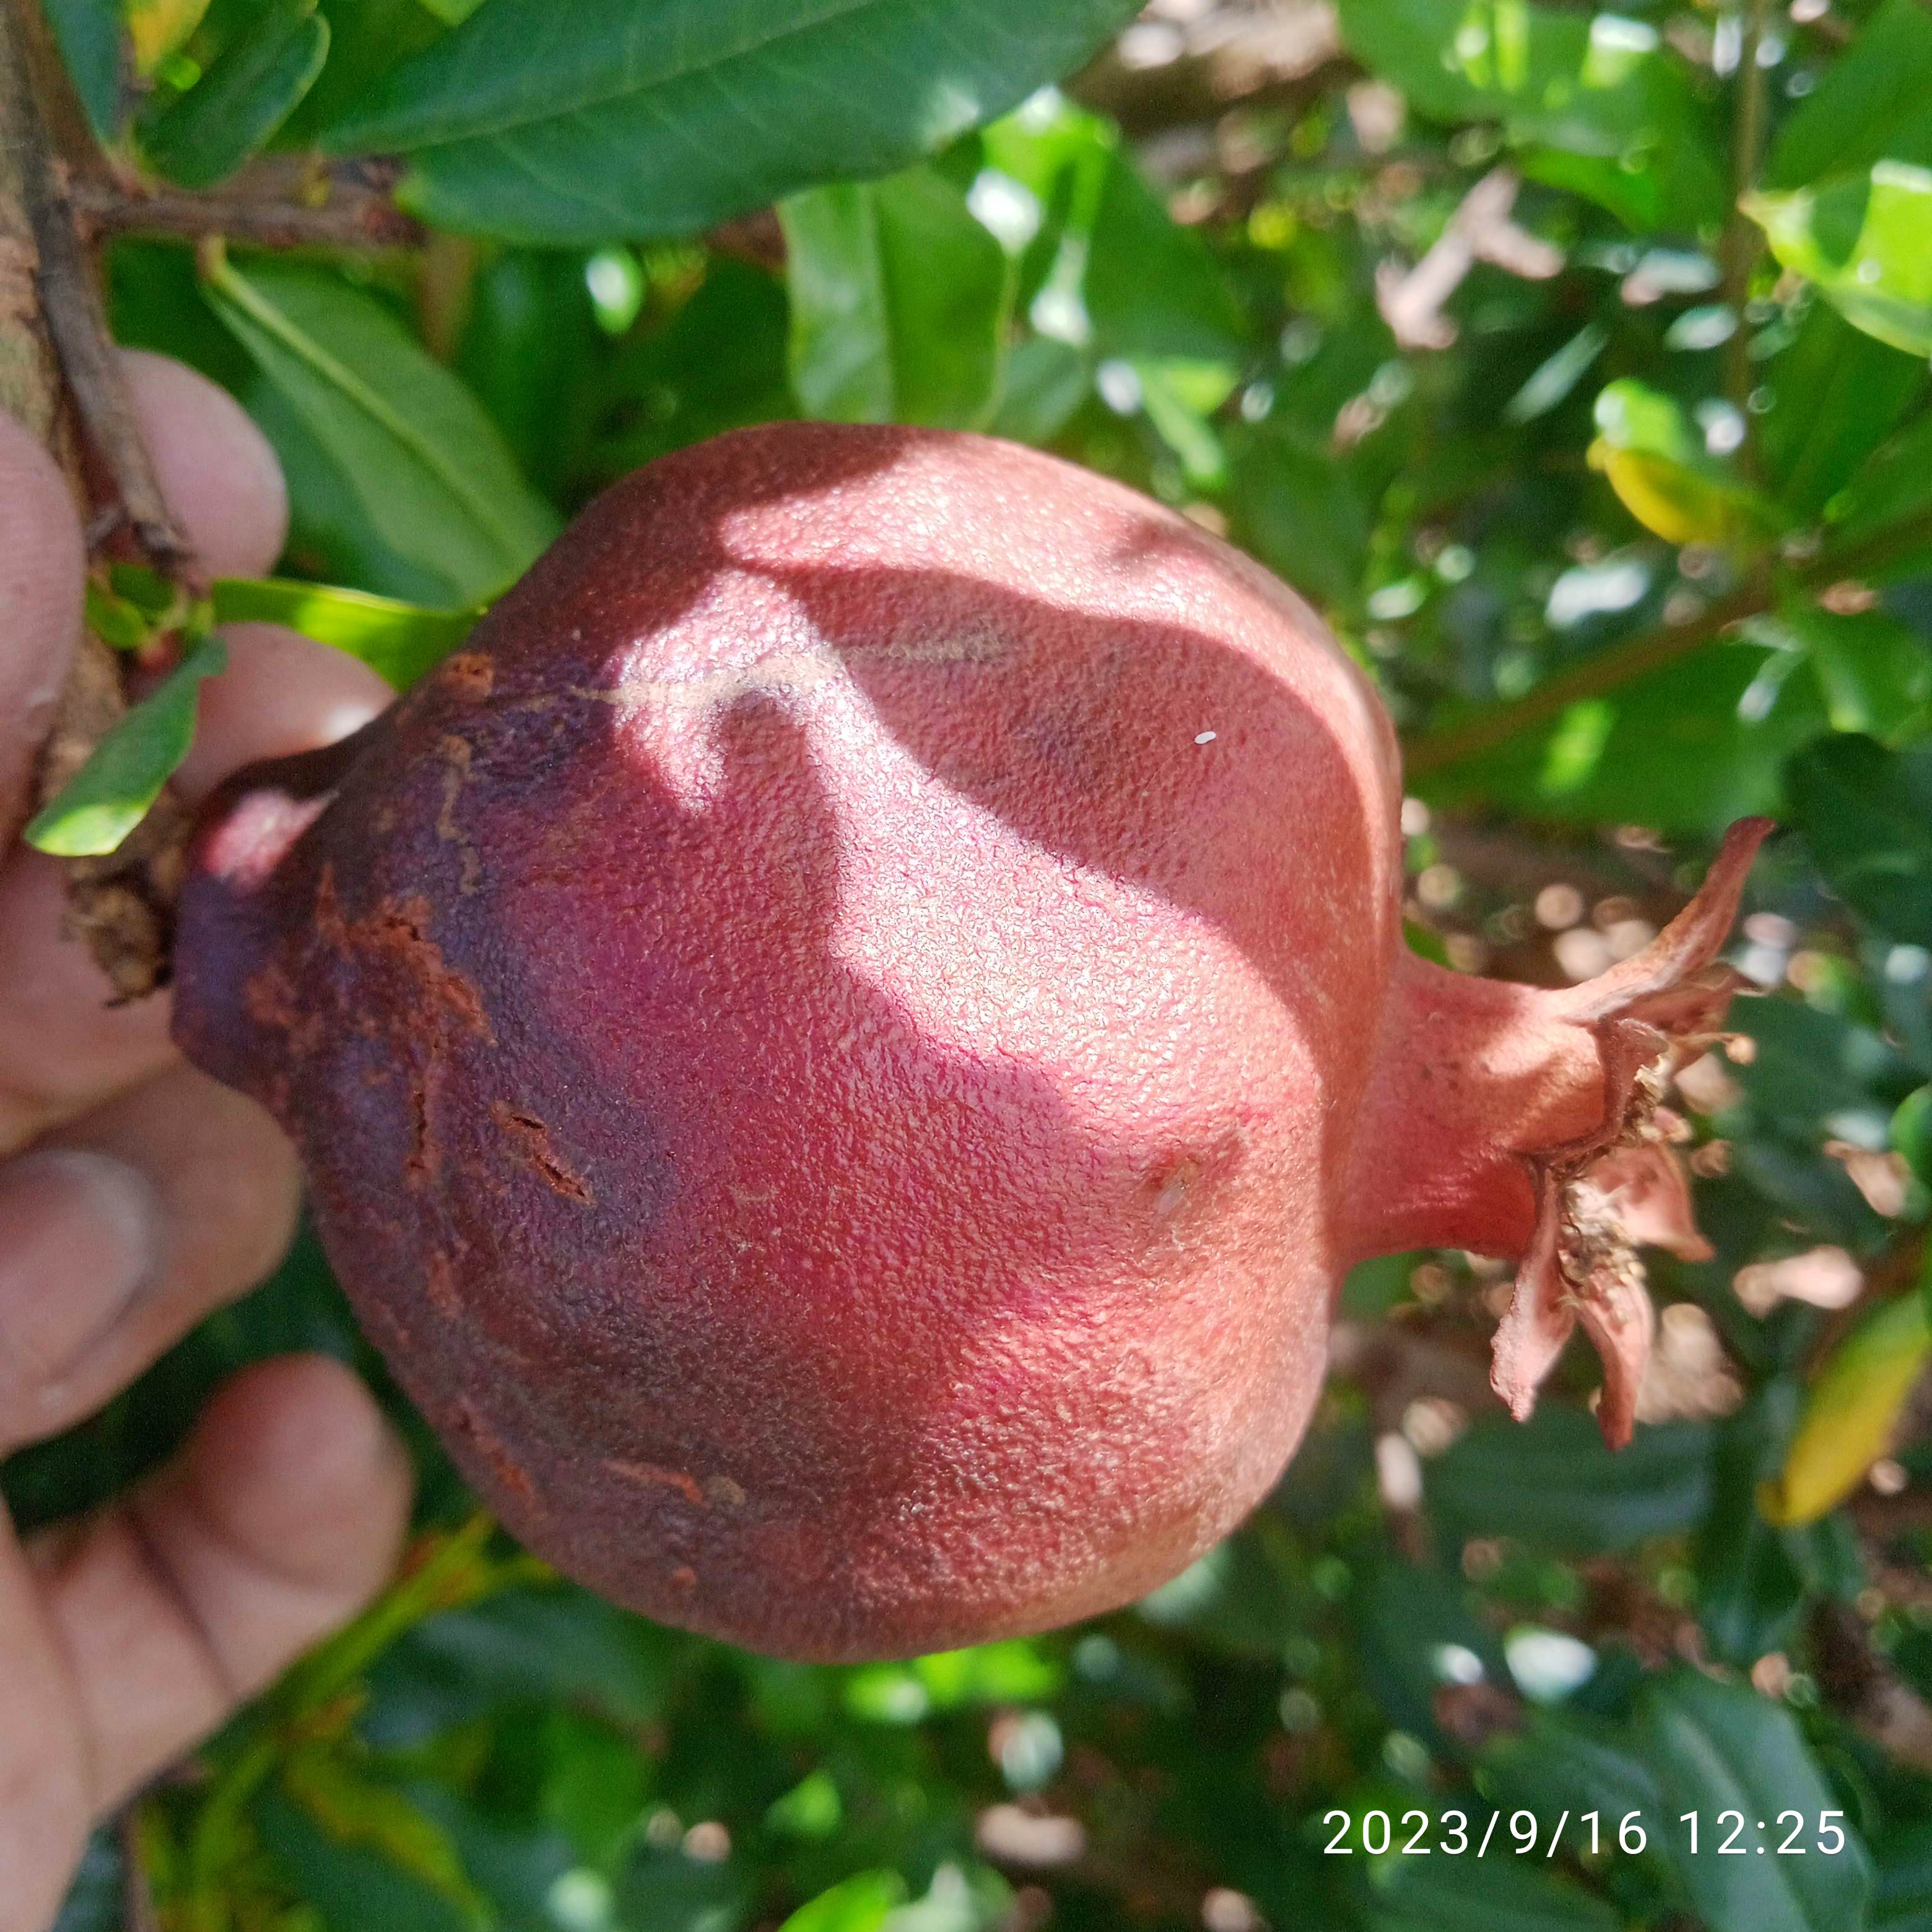
Label: Alternaria